Wes Borland

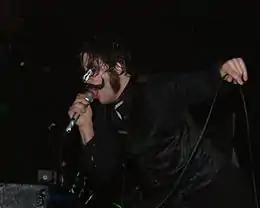
Borland as the frontman for Black Light Burns in 2009

In March 2001, Big Dumb Face released its debut album, "Duke Lion Fights the Terror!!". Borland stated that the band's music is "really silly and idiotic and bizarre. [...] It's nothing but stupid [...] just all these retarded songs." In the fall of 2001, Borland left Limp Bizkit, citing creative differences with the band. When asked why Borland quit the band, Ross Robinson stated that he quit because "He doesn't sell out for money anymore".